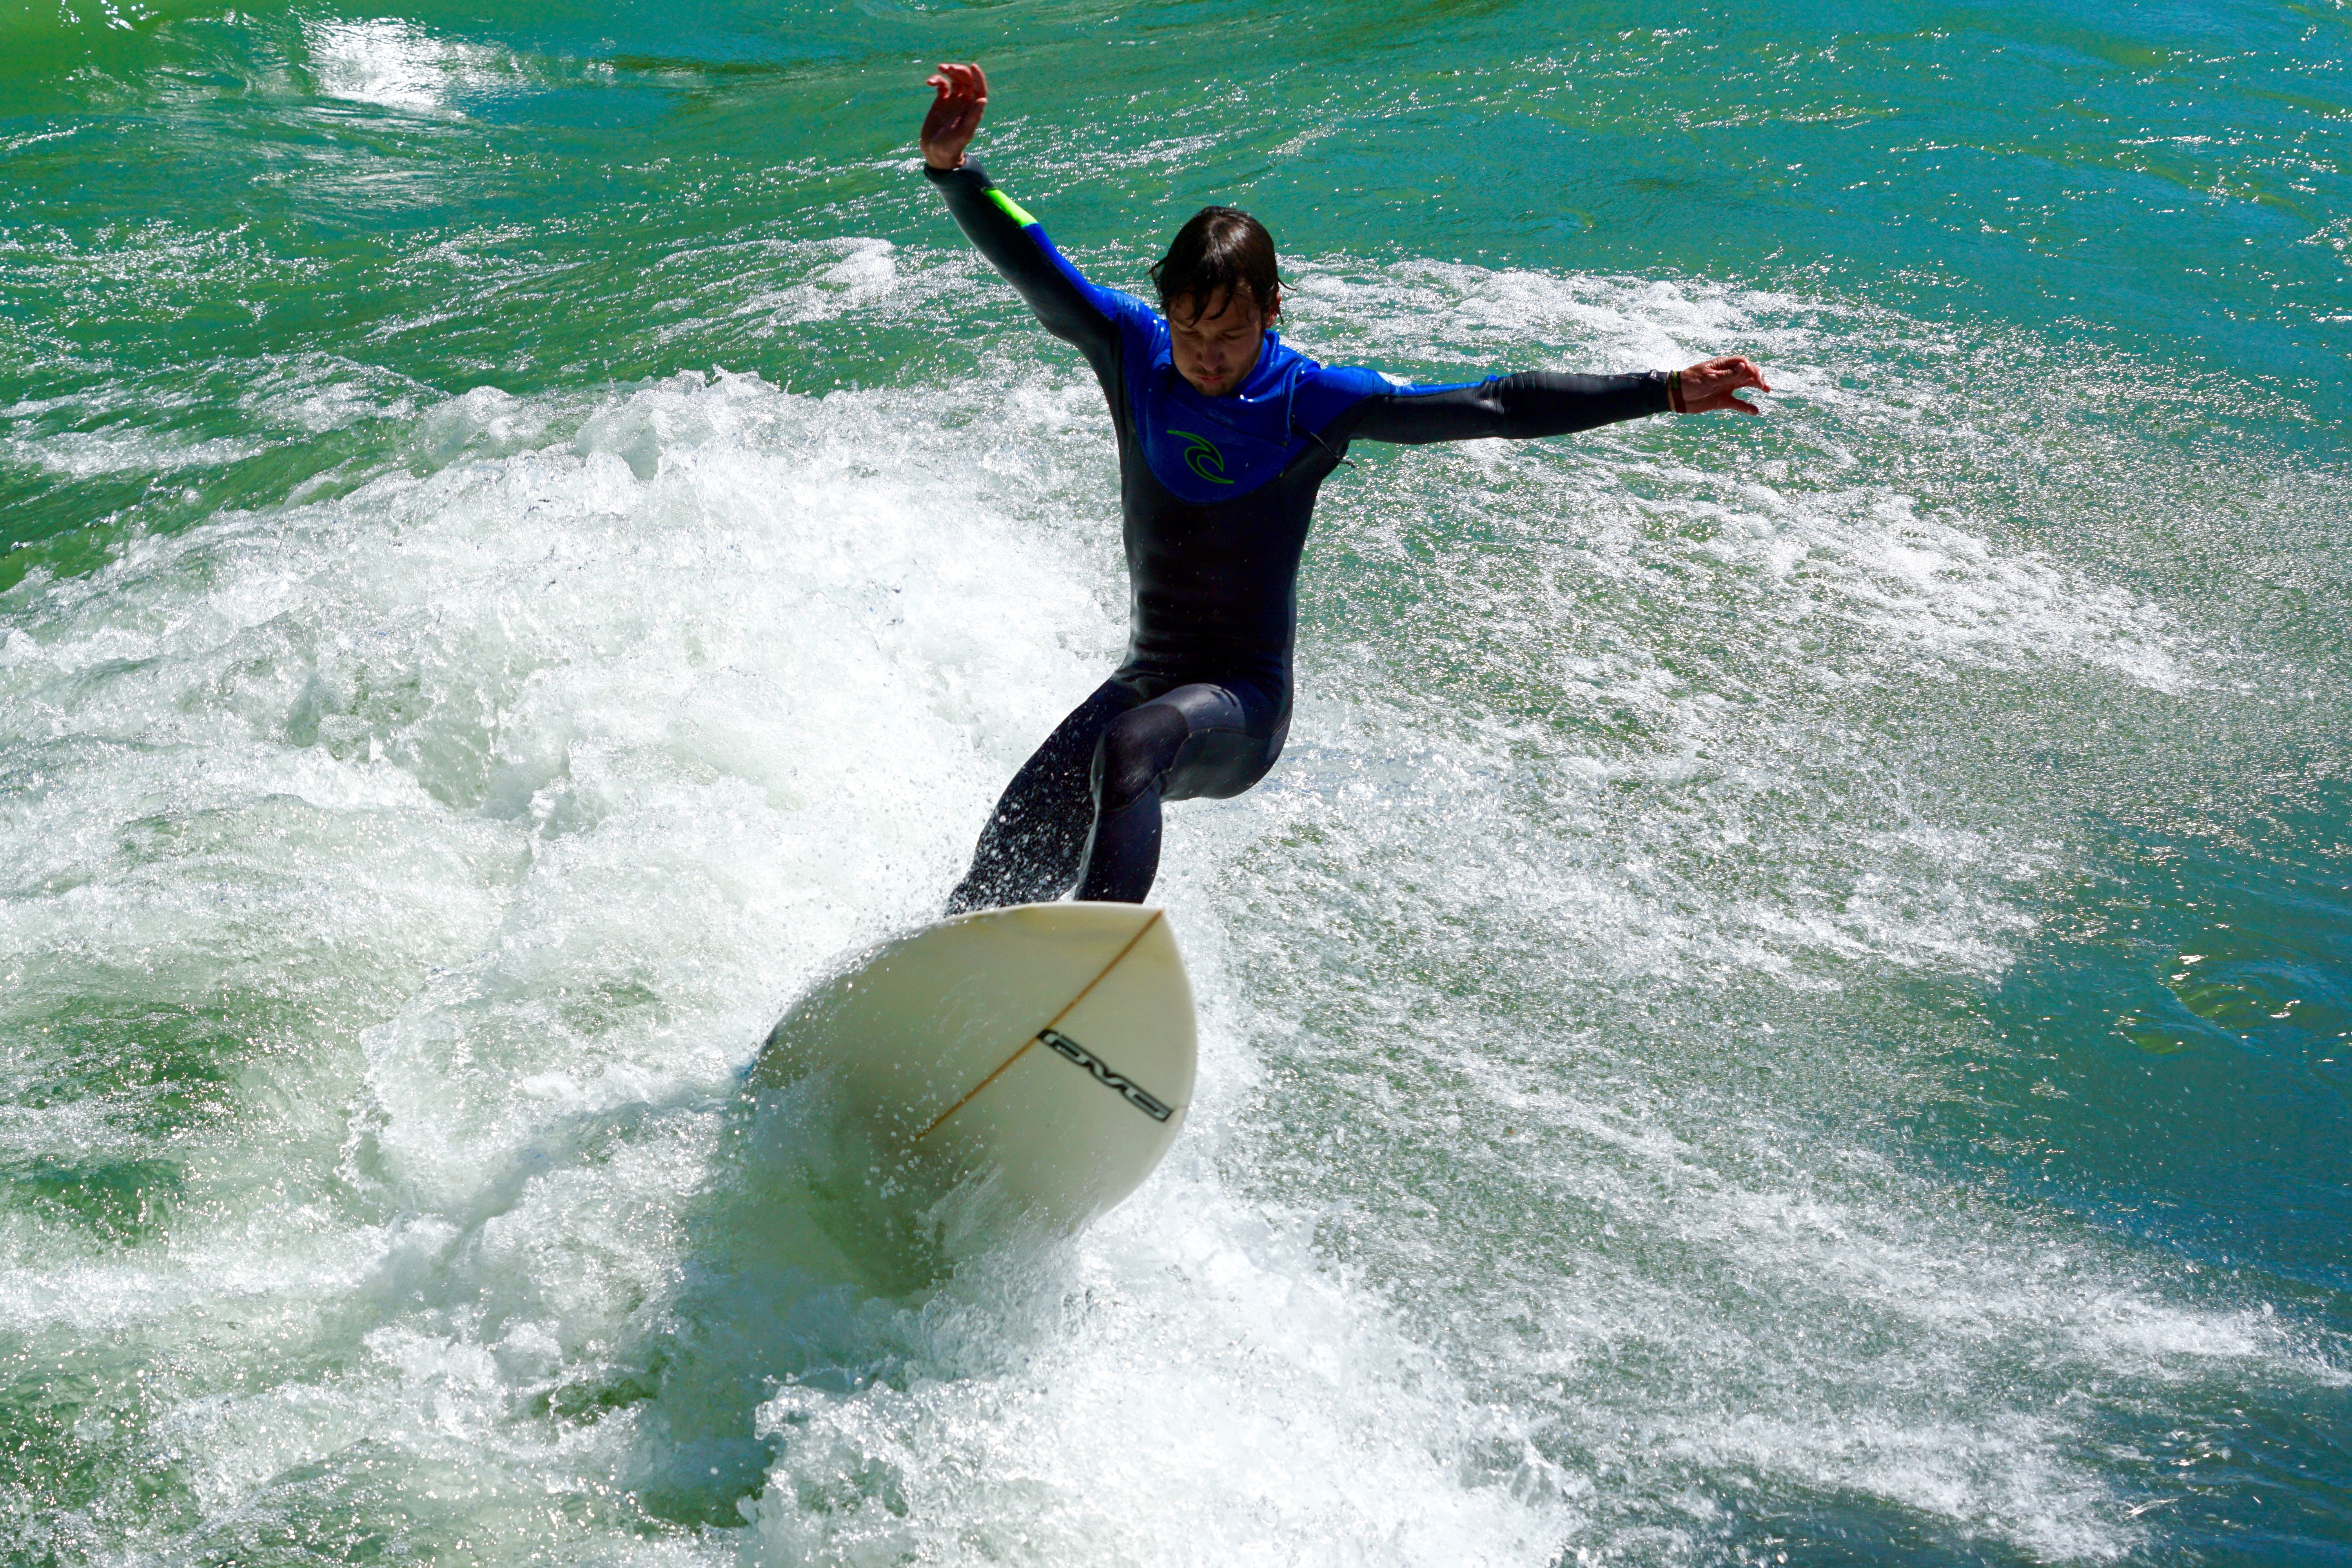
sea, wave, jump, surf, surfing, paddle, sailing, surfboard, extreme sport, sports, boating, windsurfing, water sports, water sport, river surfing, waves surfing, wind wave, boardsport, surfing equipment and supplies, surface water sports, wakesurfing